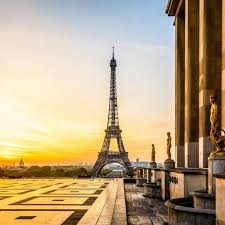
Landmark: Eiffel Tower